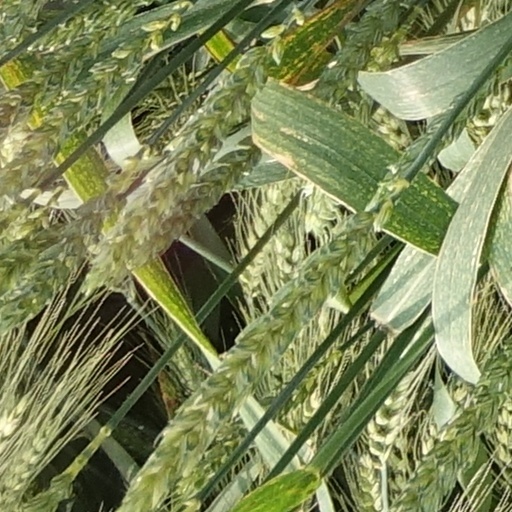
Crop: wheat